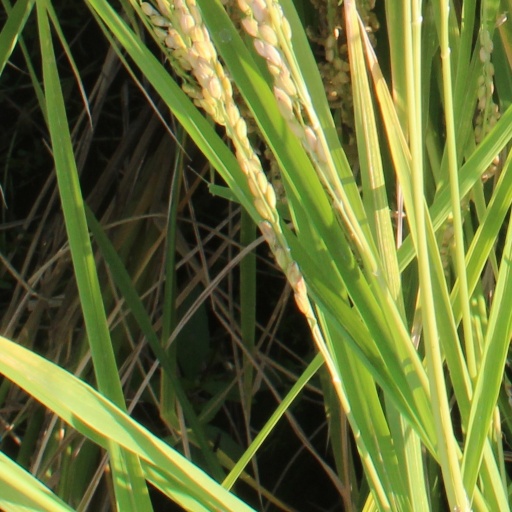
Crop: rice